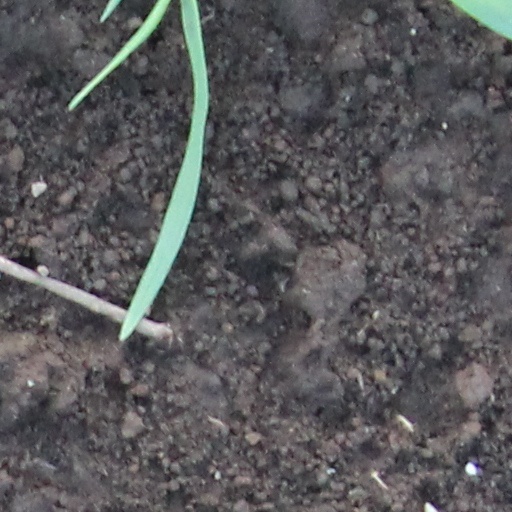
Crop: wheat